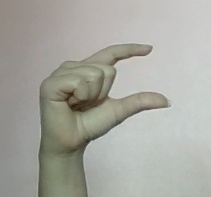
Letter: dal